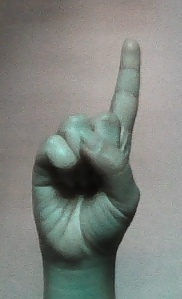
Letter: bb